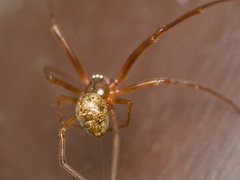
Species: Parasteatoda_tepidariorum